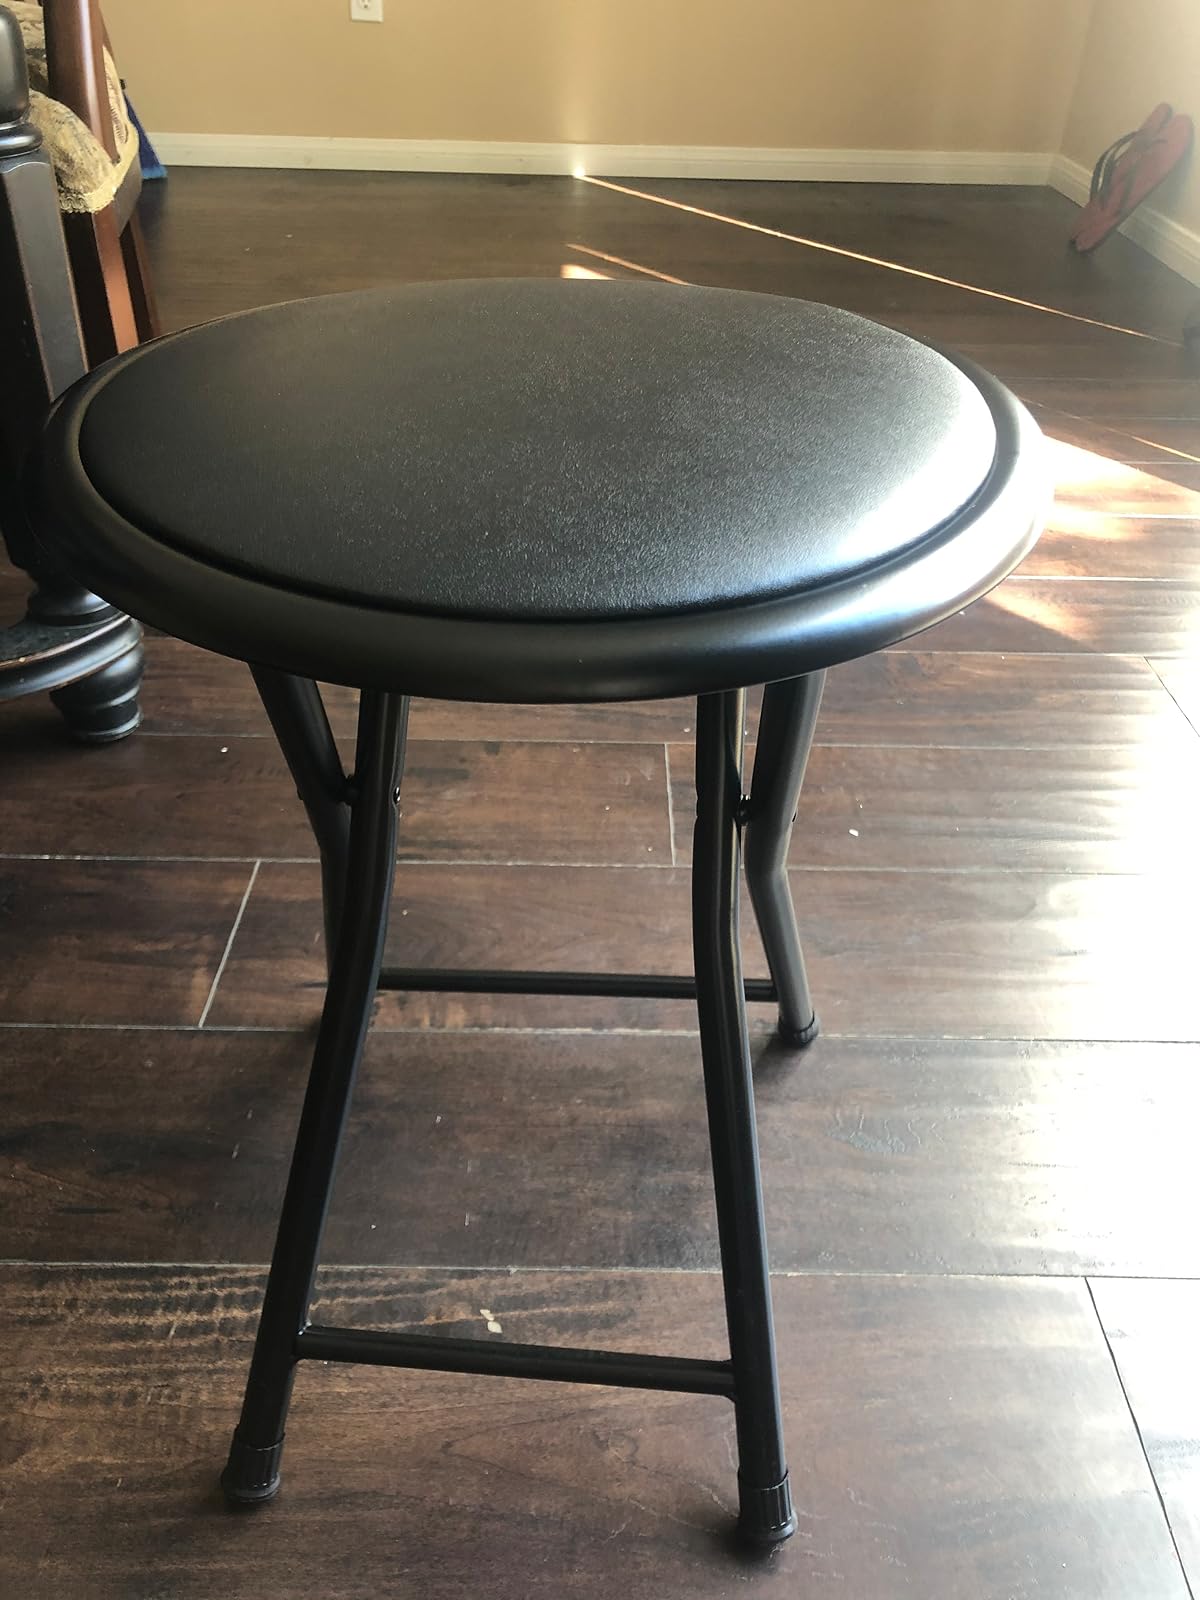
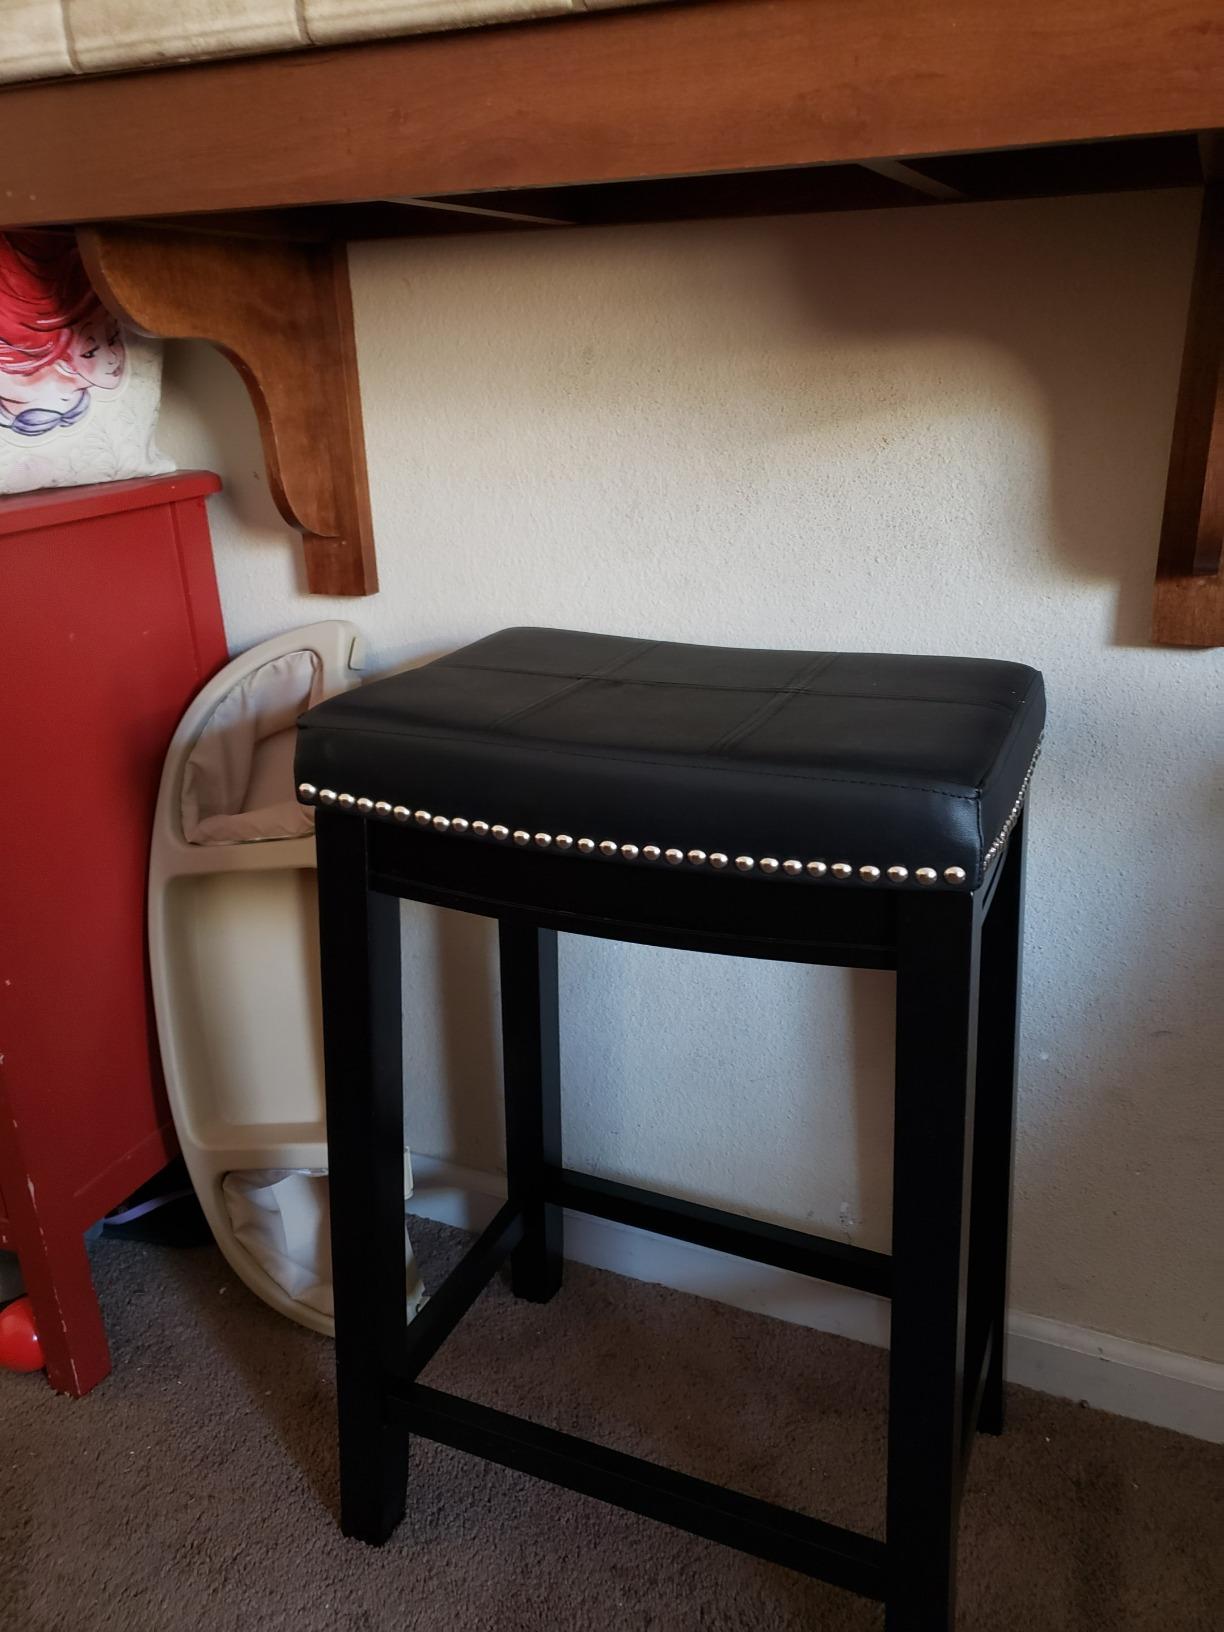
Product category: stool
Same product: no